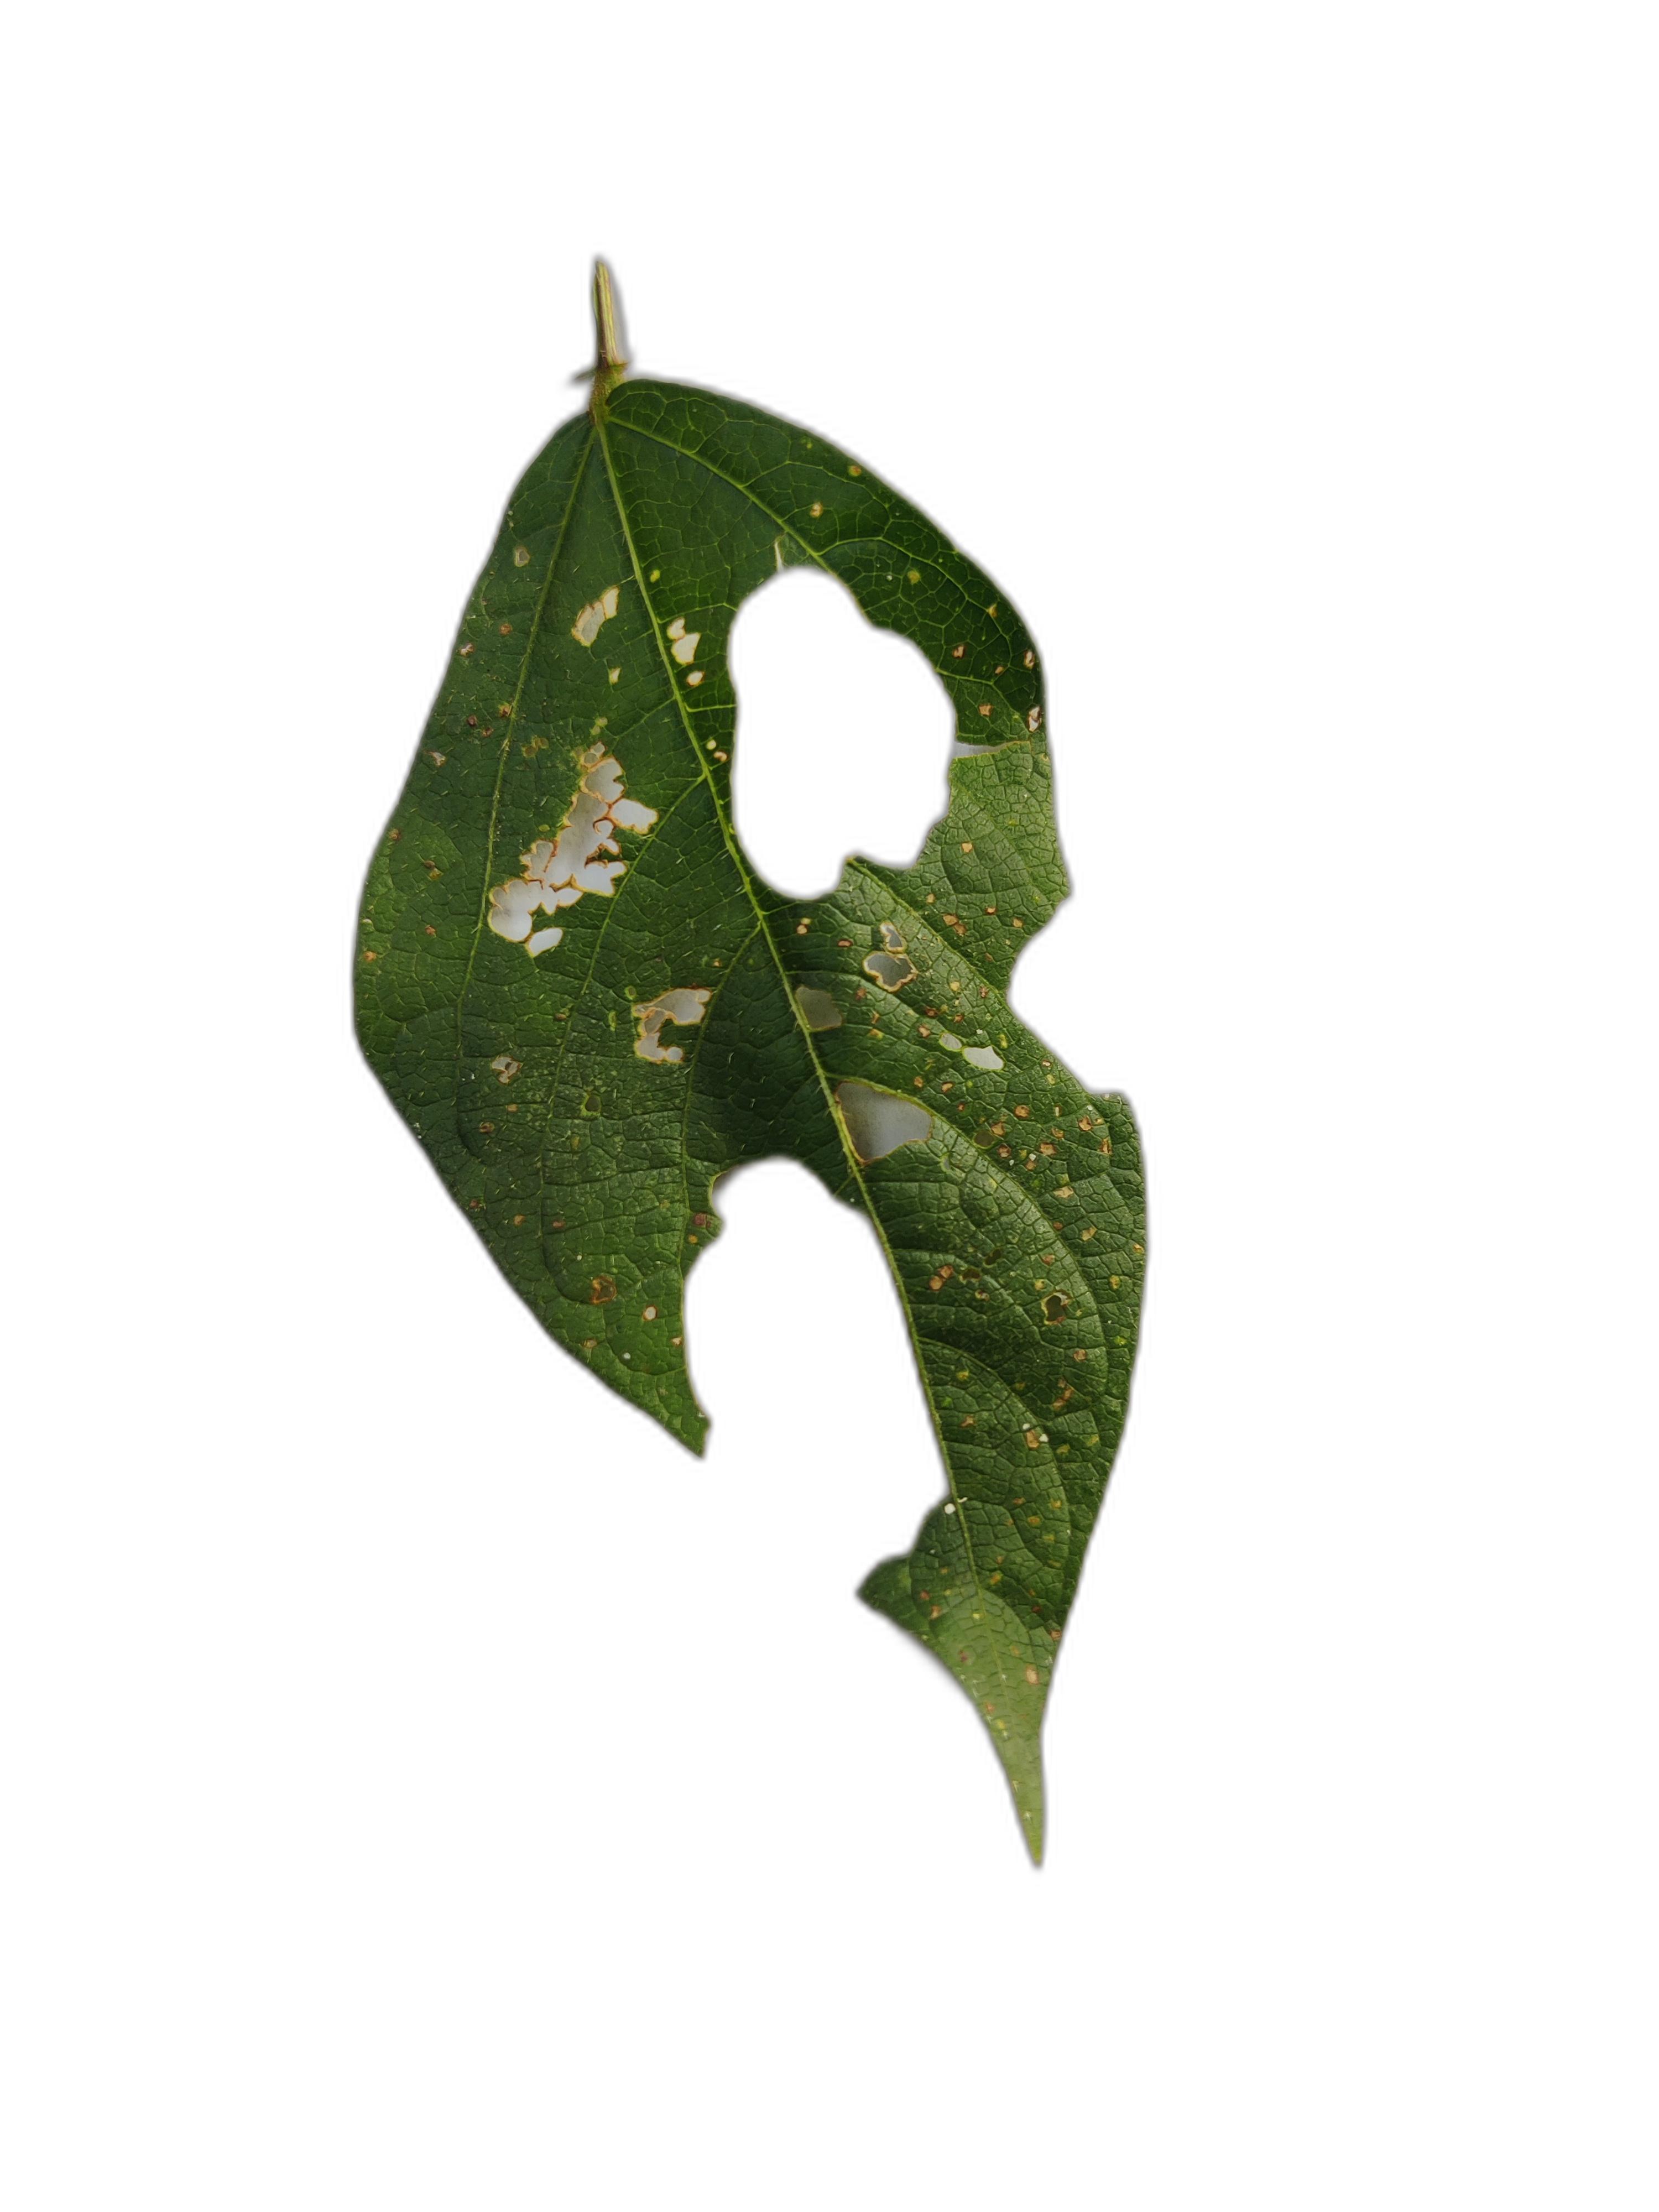
Label: Cercospora leaf spot